Bring It On: All or Nothing

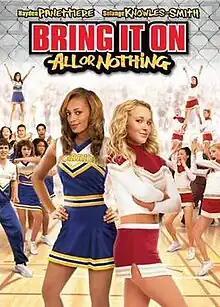
DVD cover

Bring It On: All or Nothing (previously known as Bring It On Yet Again) is a 2006 American teen comedy film directed by Steve Rash and starring Hayden Panettiere and Solange Knowles-Smith. It is the third installment in the "Bring It On" series of films that revolves around high-school cheerleading. The film was released direct-to-DVD on August 8, 2006.